Tina Wood

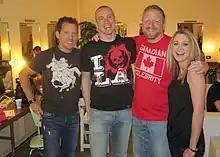
Tina Wood with Gears of War creators Cliff Bleszinski, Lee Perry, and Rod Fergusson at Electronic Entertainment Expo 2010.

She began writing television specs and acquired a literary agent. She worked in development at Fox Studios doing script coverage for Harold Ramis' production company Ocean Pictures. She also worked for Jim Cameron's Lightstorm Entertainment.